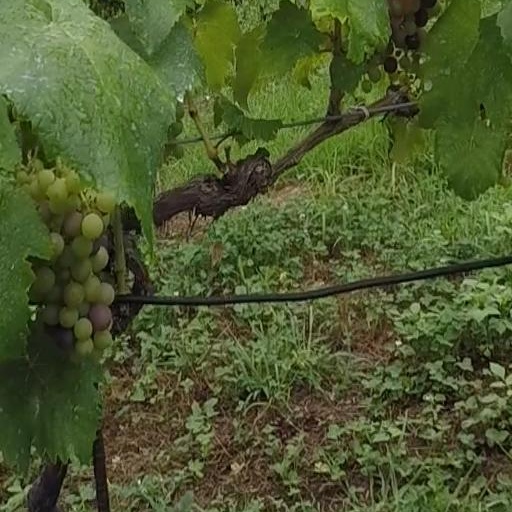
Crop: grape